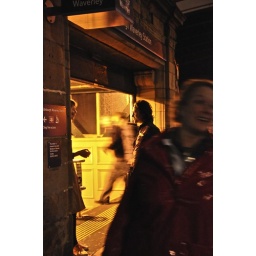
edinburgh international fringe and comedy festival 2009 pretty girl in red mac